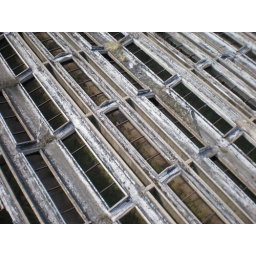
Shot of the roof over the tracks at the old train station located in Liberty State Park, New Jersey